Bachelor Apartment

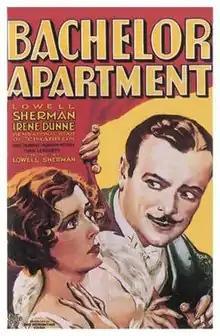
Theatrical film poster

Bachelor Apartment is a 1931 American pre-Code romance film directed by and starring Lowell Sherman as a bachelor/playboy, Wayne Carter, who falls in love with Irene Dunne's honest working girl, Helene Andrews. The credits for the film, and all sources from that time show that the film was based on a story by New York playwright John Howard Lawson, the screenplay was adapted by J. Walter Ruben. However, Lawson would later claim that the final screenplay had not been altered from what he had originally written. The cast features Mae Murray (a former silent film star, who was attempting to make a comeback in talkies), Norman Kerry and Ivan Lebedeff.